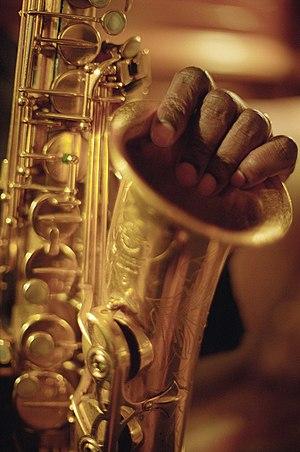
Maceo Parker, né le 14 février 1943 à Kinston est un saxophoniste alto et compositeur de funk et de soul jazz afro-américain.